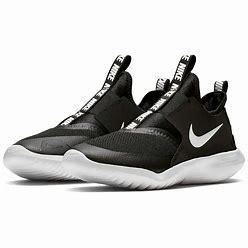
Brand: Nike
Model: Flex Runner 2